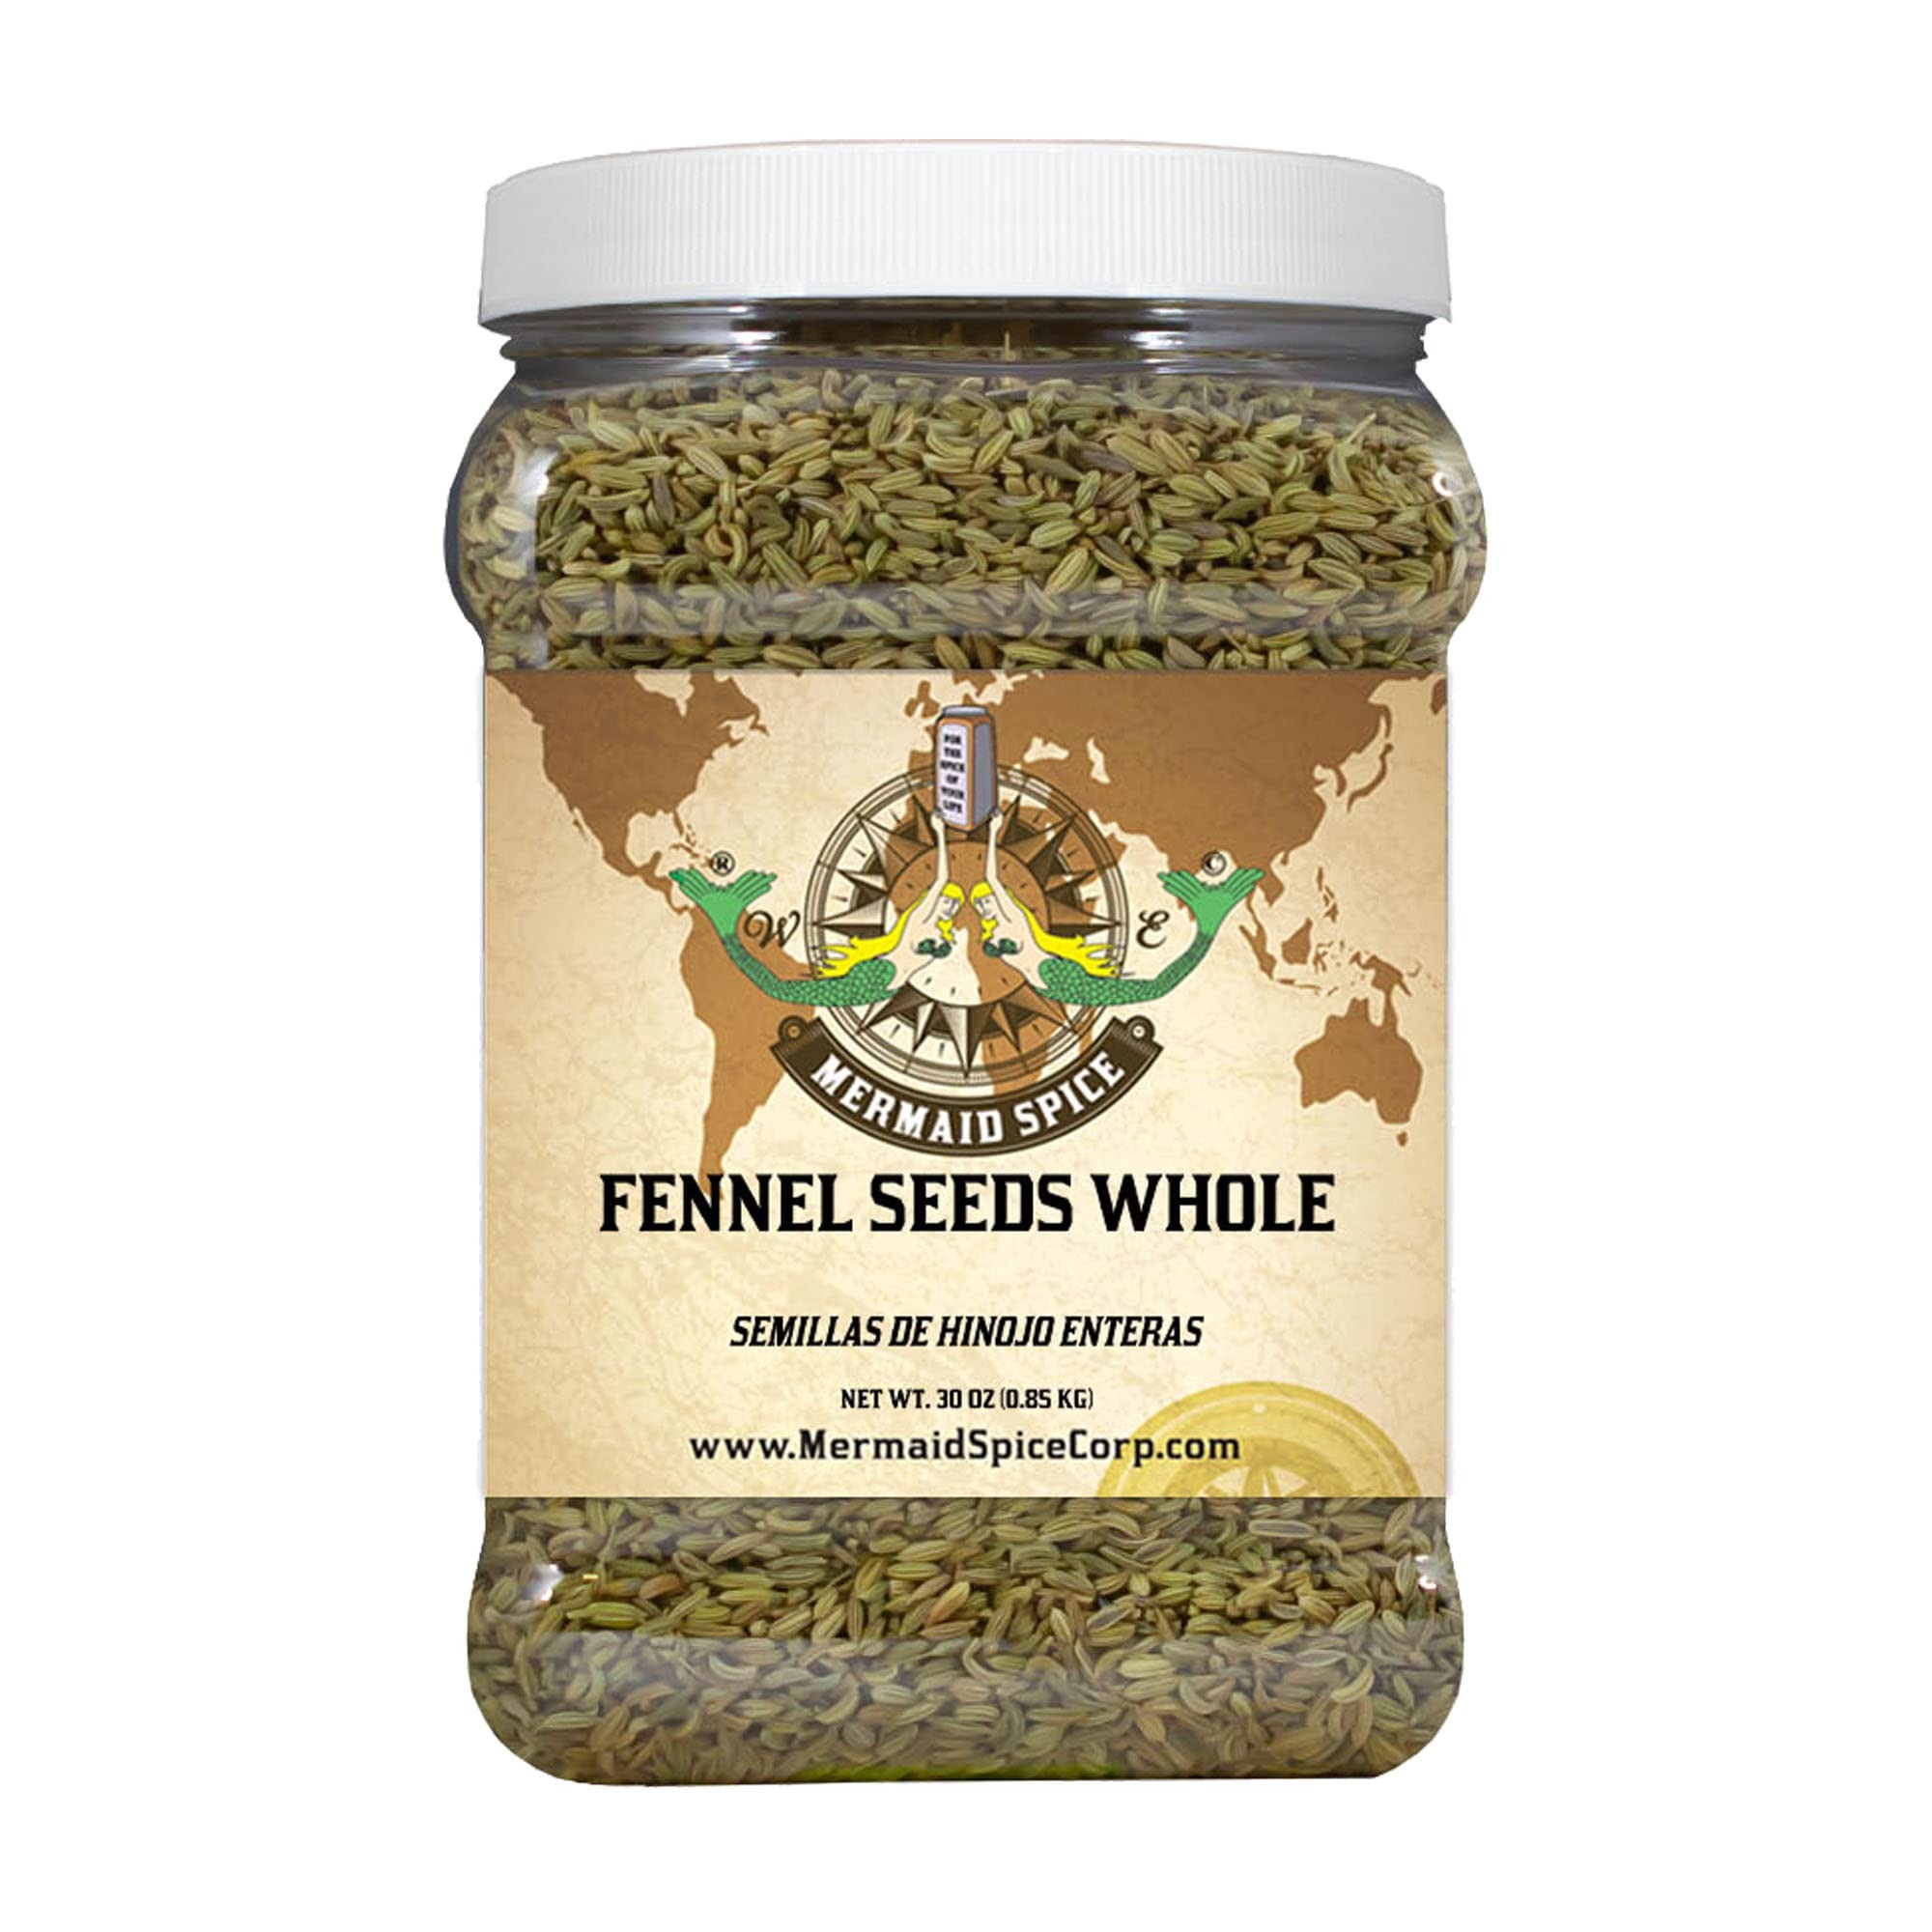
Item Name: Mermaid Spice Corp - Fennel Seeds Whole - 30 oz. (0.85 kg.)
Bullet Point: Mermaid Spice Corp - Fennel Seeds Whole - 30 oz. (0.85 kg.)
Product Description: Whole Fennel Seeds are actually not seeds at all. Although they look like a seed they are actually the fruit of the fennel plant. Whole Fennel Seeds are commonly used in Indian, Italian, or Mediterranean cuisine. They add texture to breads, cakes, pizza, sausages, and tomato sauces. All of our spices and spice blends are all-natural, gluten-free, vegan, kosher, and halal.
Value: 30.0
Unit: Ounce

Price: 19.95